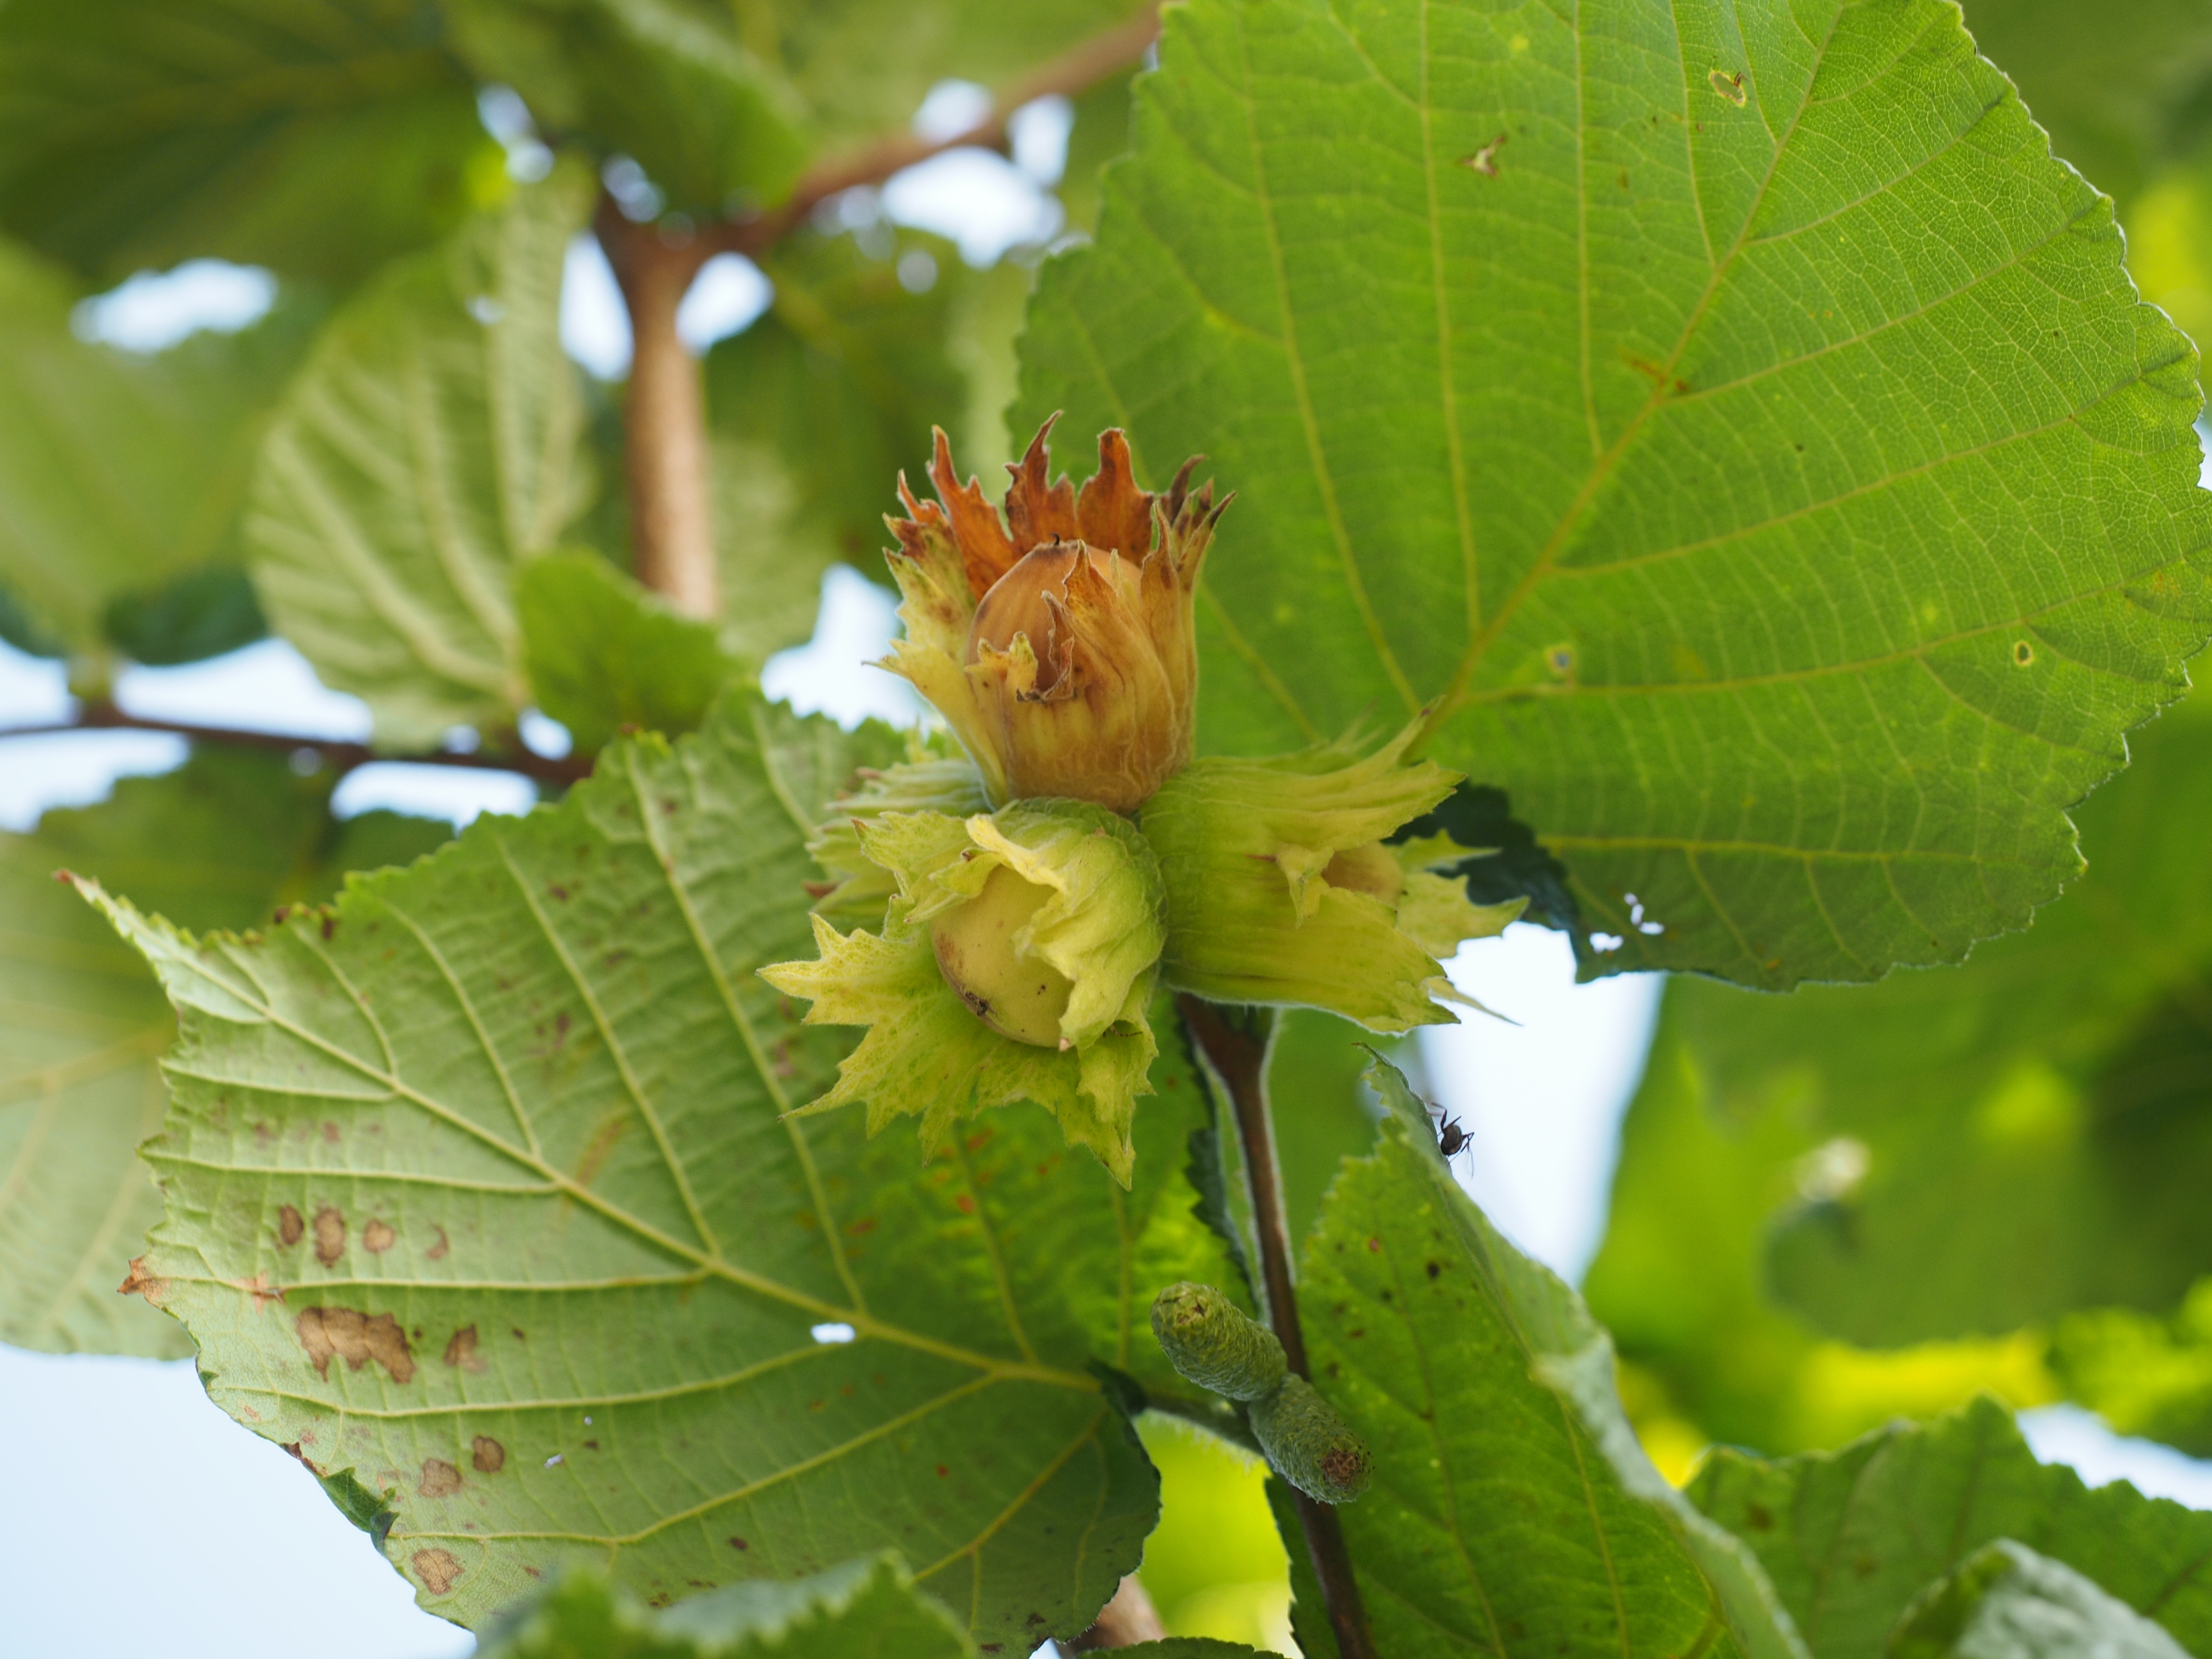
tree, nature, blossom, plant, fruit, leaf, flower, bush, food, green, produce, insect, botany, flora, shrub, deciduous, hazelnut, hazel, macro photography, mulberry, flowering plant, woody plant, land plant